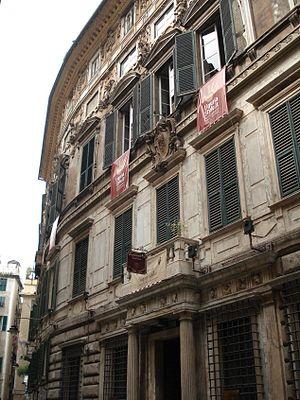
Le Palazzo Gio Vincenzo Imperiale est un édifice historique situé piazza Campetto, proche du marché de Soziglia dans le centre historique de Gênes.